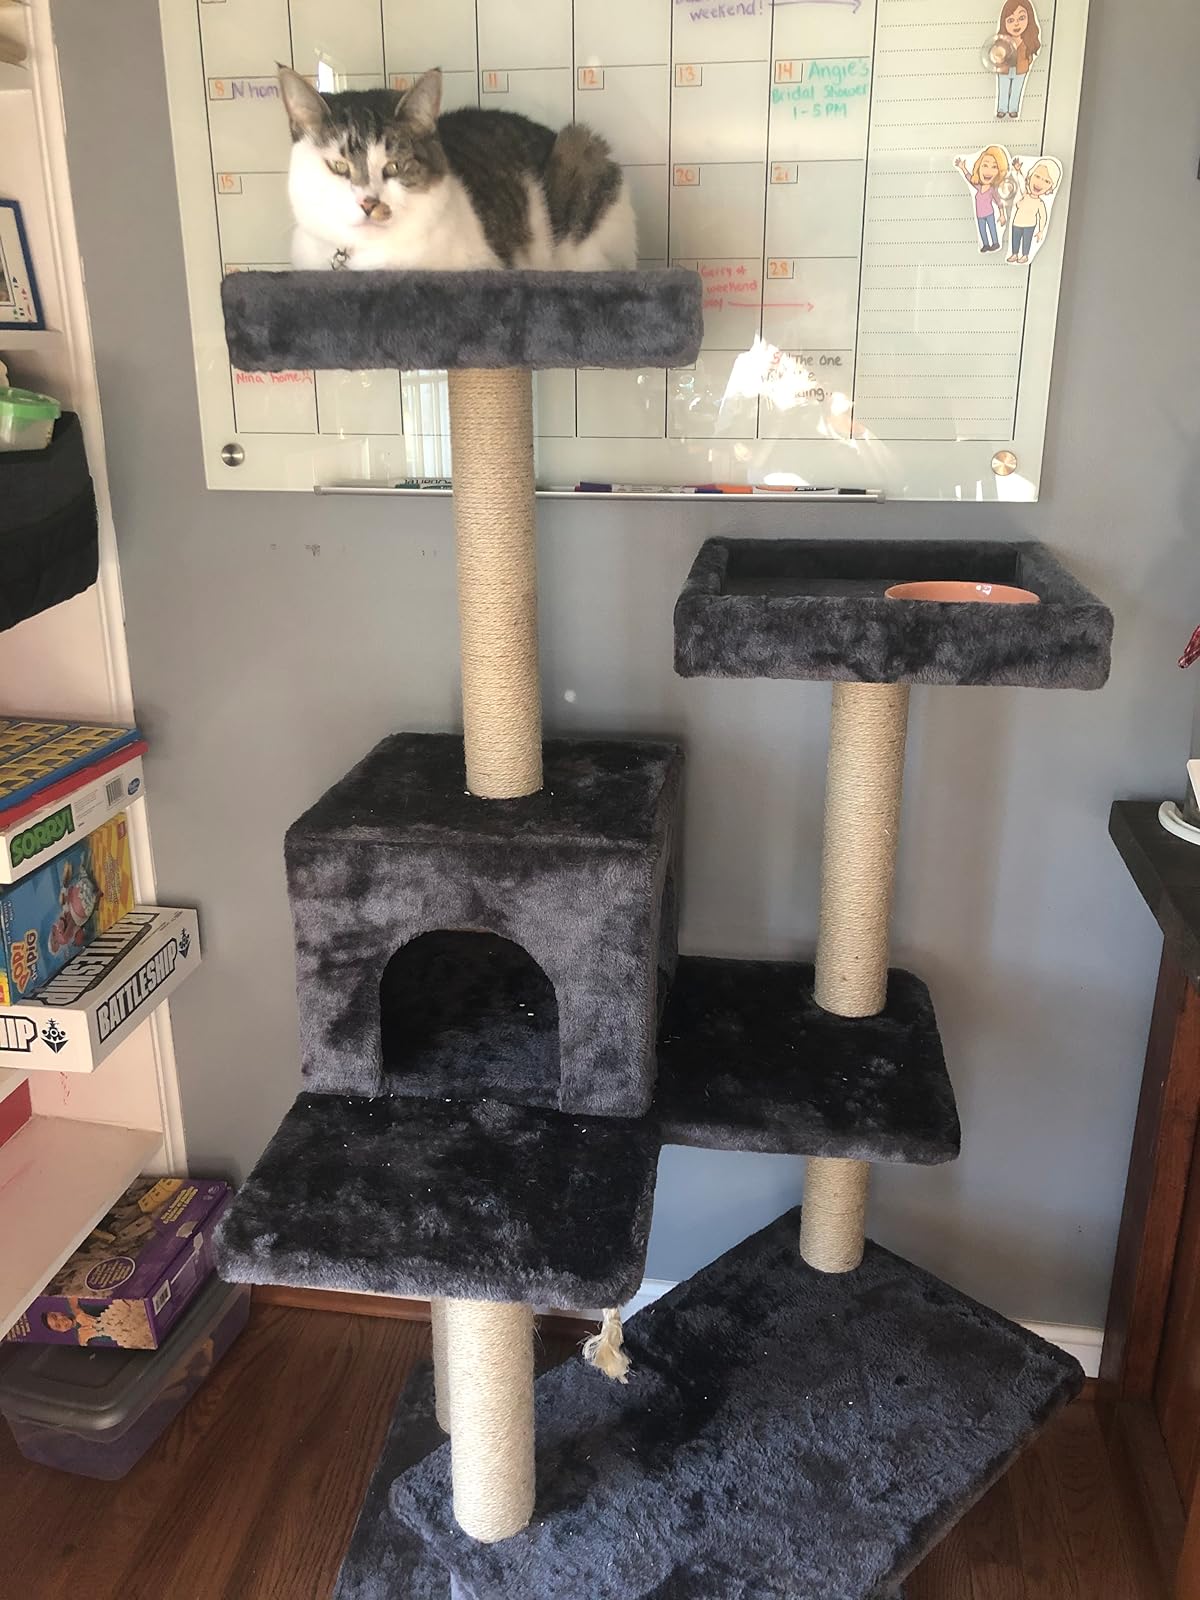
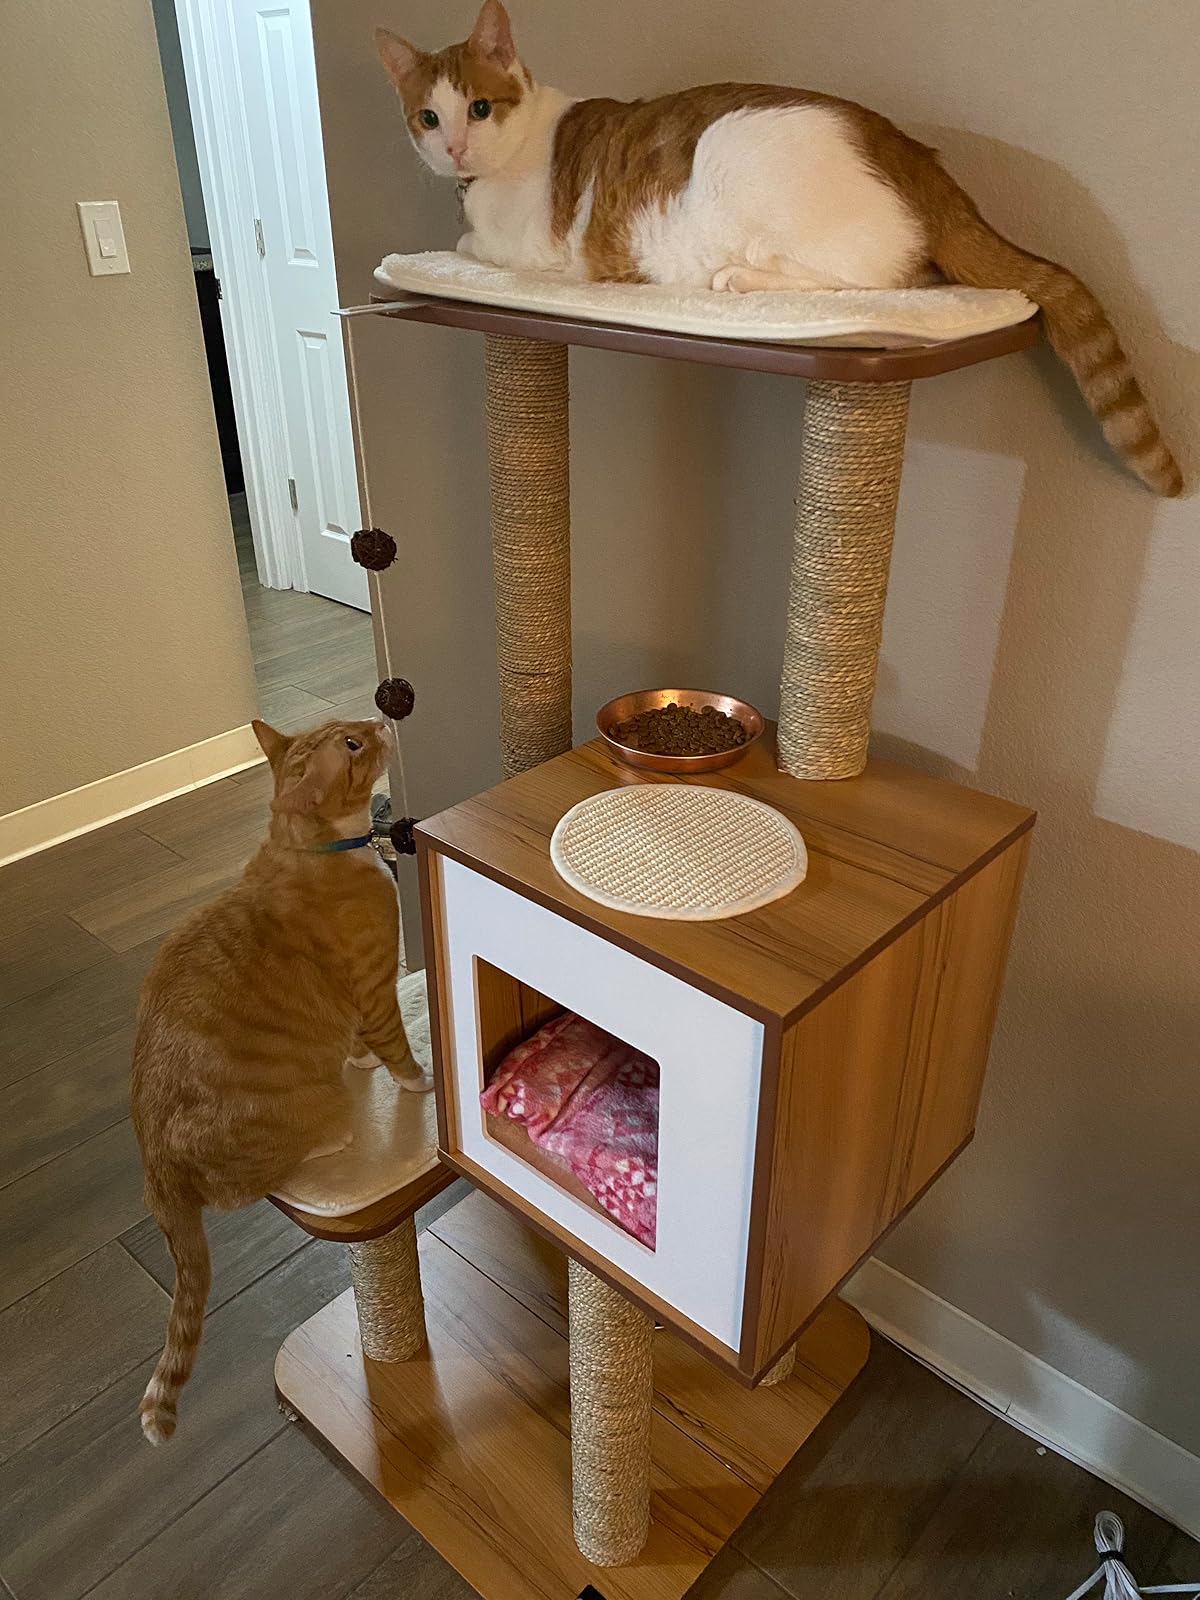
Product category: items_cat tree
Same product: no